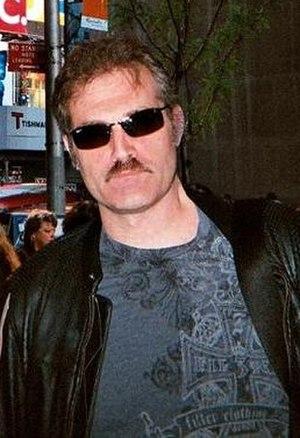
Marc Kudisch né le 22 septembre 1966 à Hackensack, New Jersey est un acteur américain.